Binding of Isaac

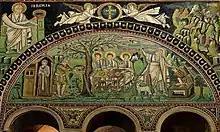
Mosaic "Sacrifice of Isaac" – Basilica of San Vitale (547 AD)

Jacob Howland has pointed out that "Ginzberg's work must be used with caution, because his project fabricating a unified narrative from multiple sources inevitably makes the tradition of rabbinic commentary seem more univocal than it actually is." Ginzberg's work does not encompass the way in which midrash on 'Akedah mirrored the different needs of diverse Jewish communities. Isaac was resurrected after the slaughter in the version of medieval Ashkenaz. Spiegel has interpreted this as designed to recast the biblical figures in the context of the Crusades.